Self-defence law (Czech Republic)

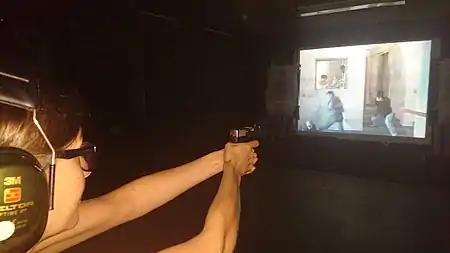
A woman trains real-life defensive gun use scenarios with live ammunition at a video shooting range in Prague, Czech Republic.

Czech criminal law defines self-defense ("nutná obrana", lit. "necessary defense") as a person's action which averts an ongoing or imminent attack and which is not manifestly (lit: "obviously grossly") disproportionate to the manner of the attack. This definition stems from the Article 29 of the Act No. 40/2009 Coll., the Criminal Code.